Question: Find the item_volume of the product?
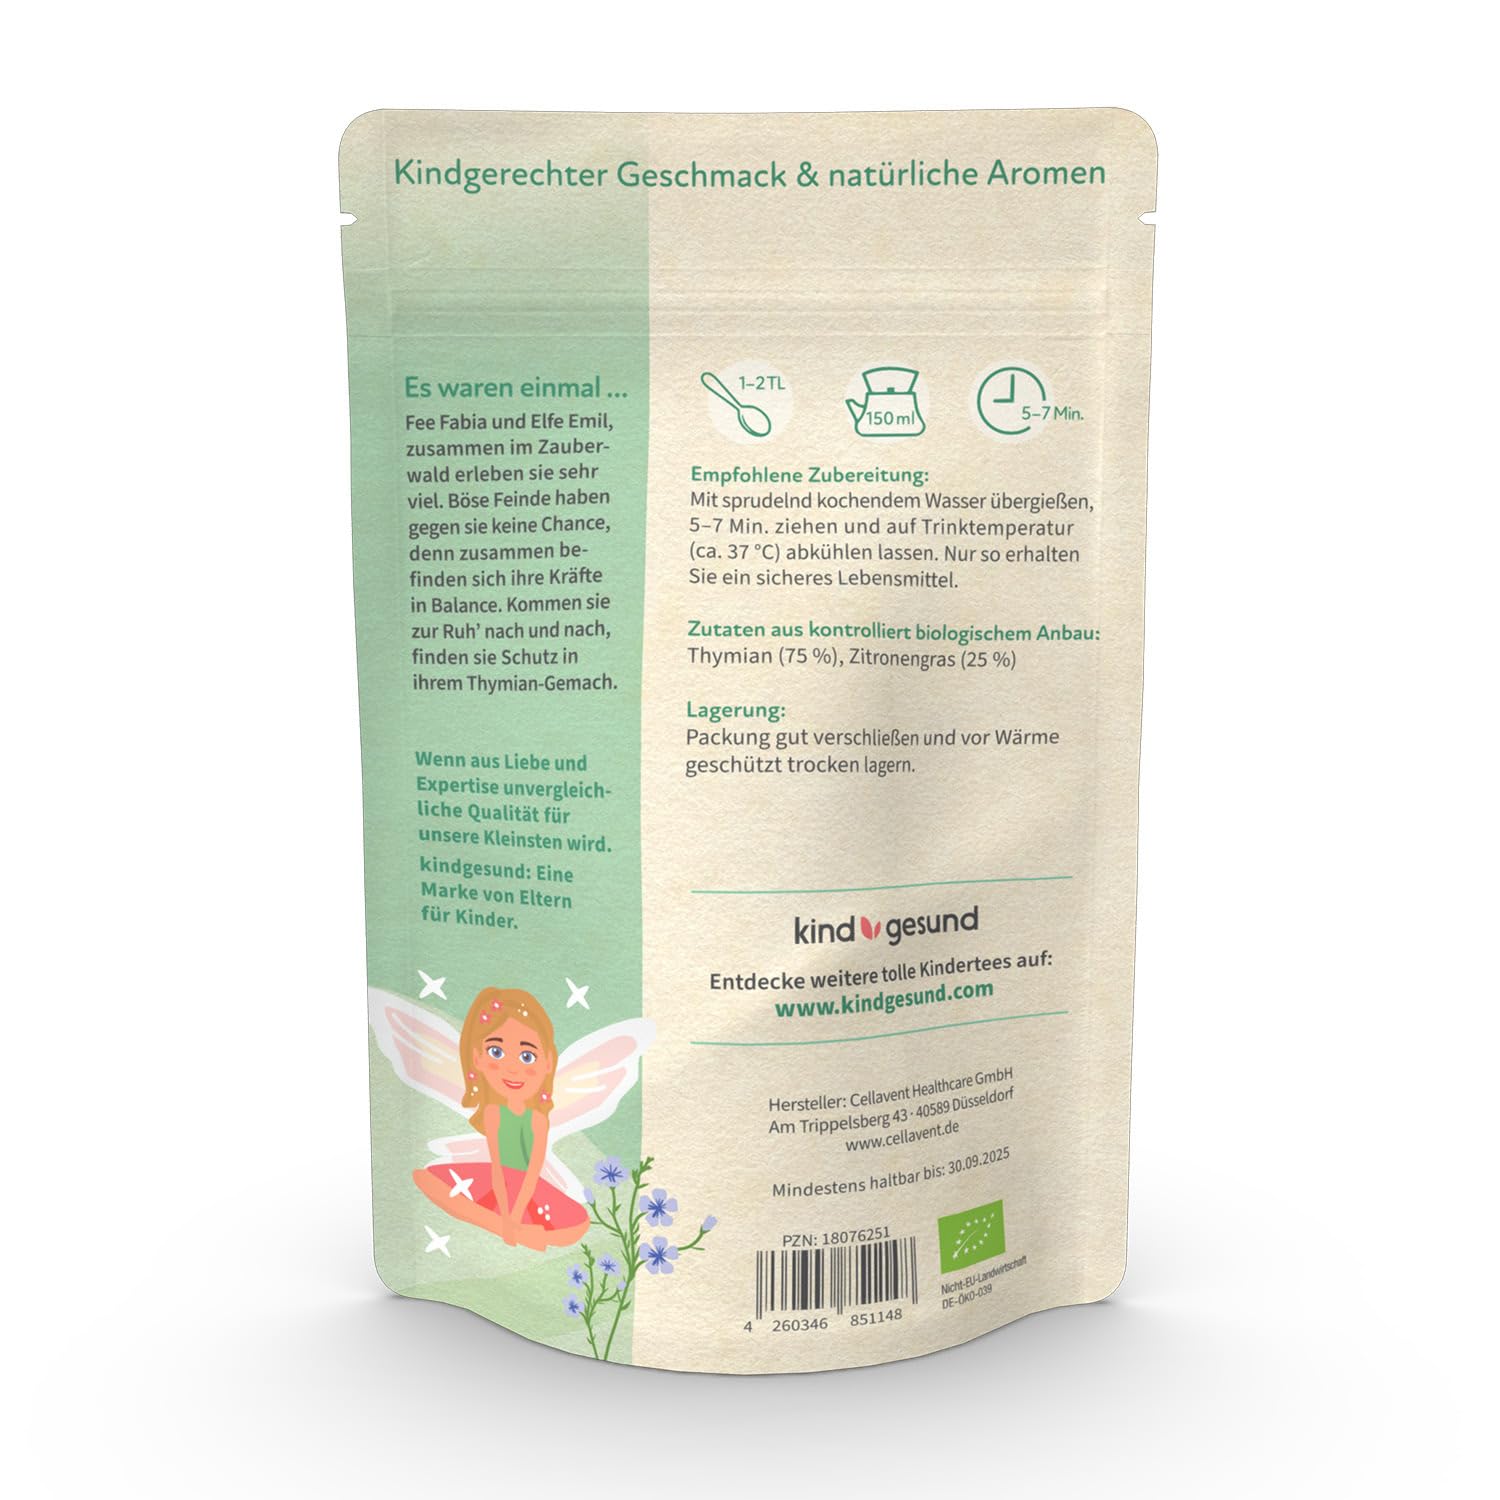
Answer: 150.0 millilitre